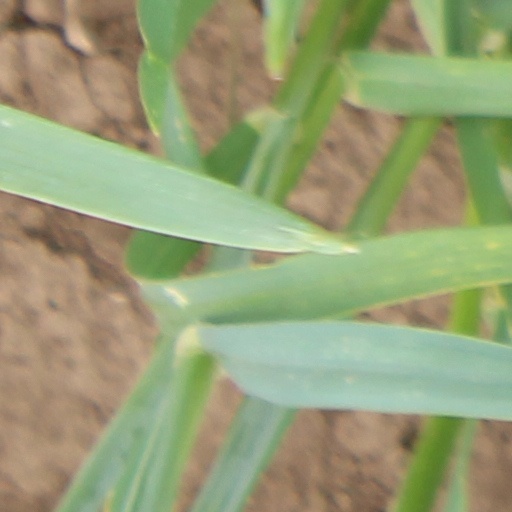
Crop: wheat